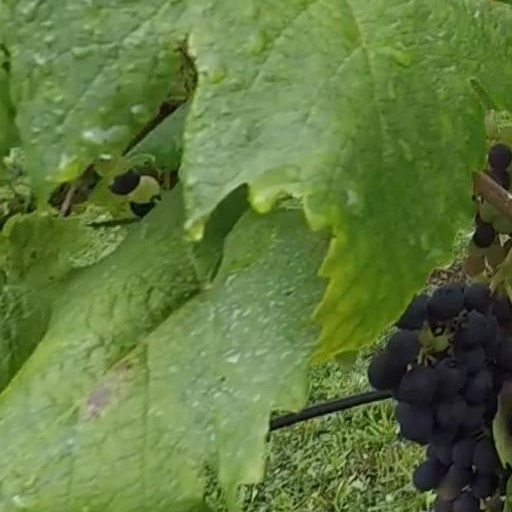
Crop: grape